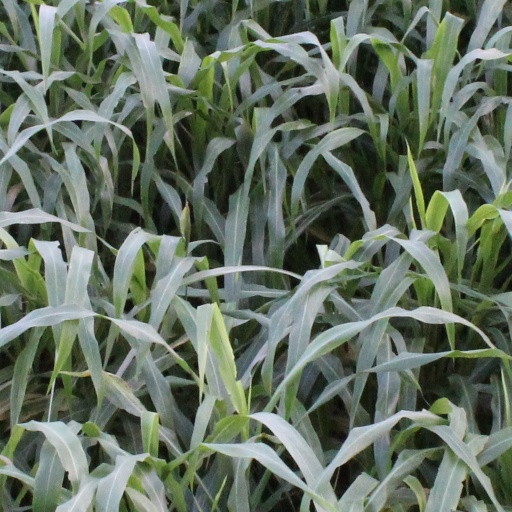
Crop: sorghum